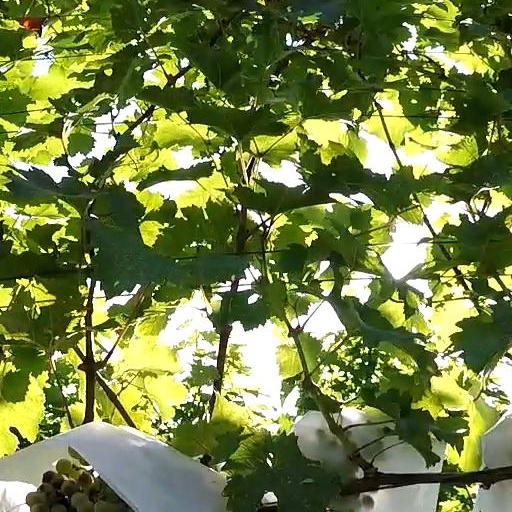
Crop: grape